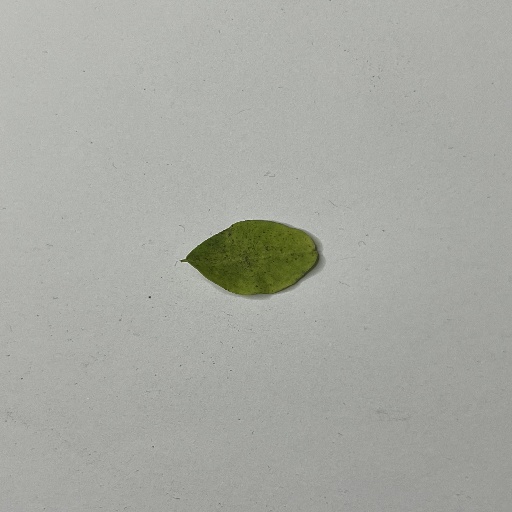
Species: Sojina
Leaf condition: Bacterial Spot